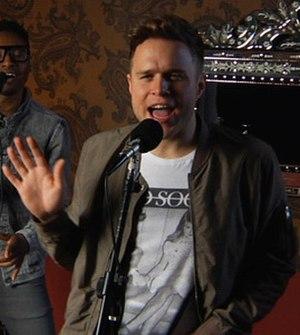
Olly Murs, de son vrai nom Oliver Stanley Murs, né le 14 mai 1984 à Witham, dans l'Essex, en Angleterre, est un mannequin, auteur-compositeur-interprète et présentateur britannique. Il se popularise en 2009 grâce à sa participation à la sixième saison de X Factor, où il s’est classé deuxième, derrière Joe McElderry.